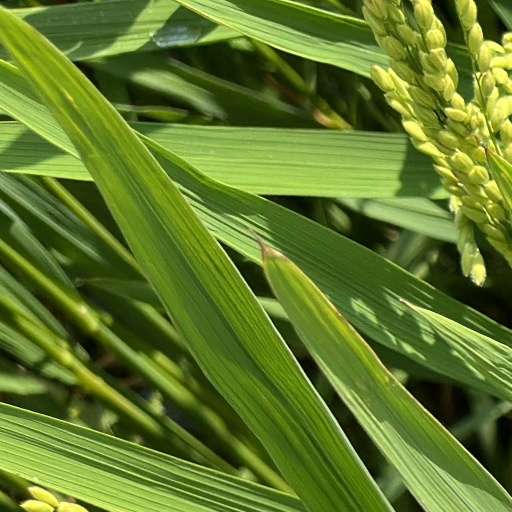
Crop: rice